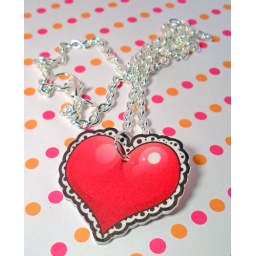
plastic charm designed, printed, assembled by me on silver plated ball chain